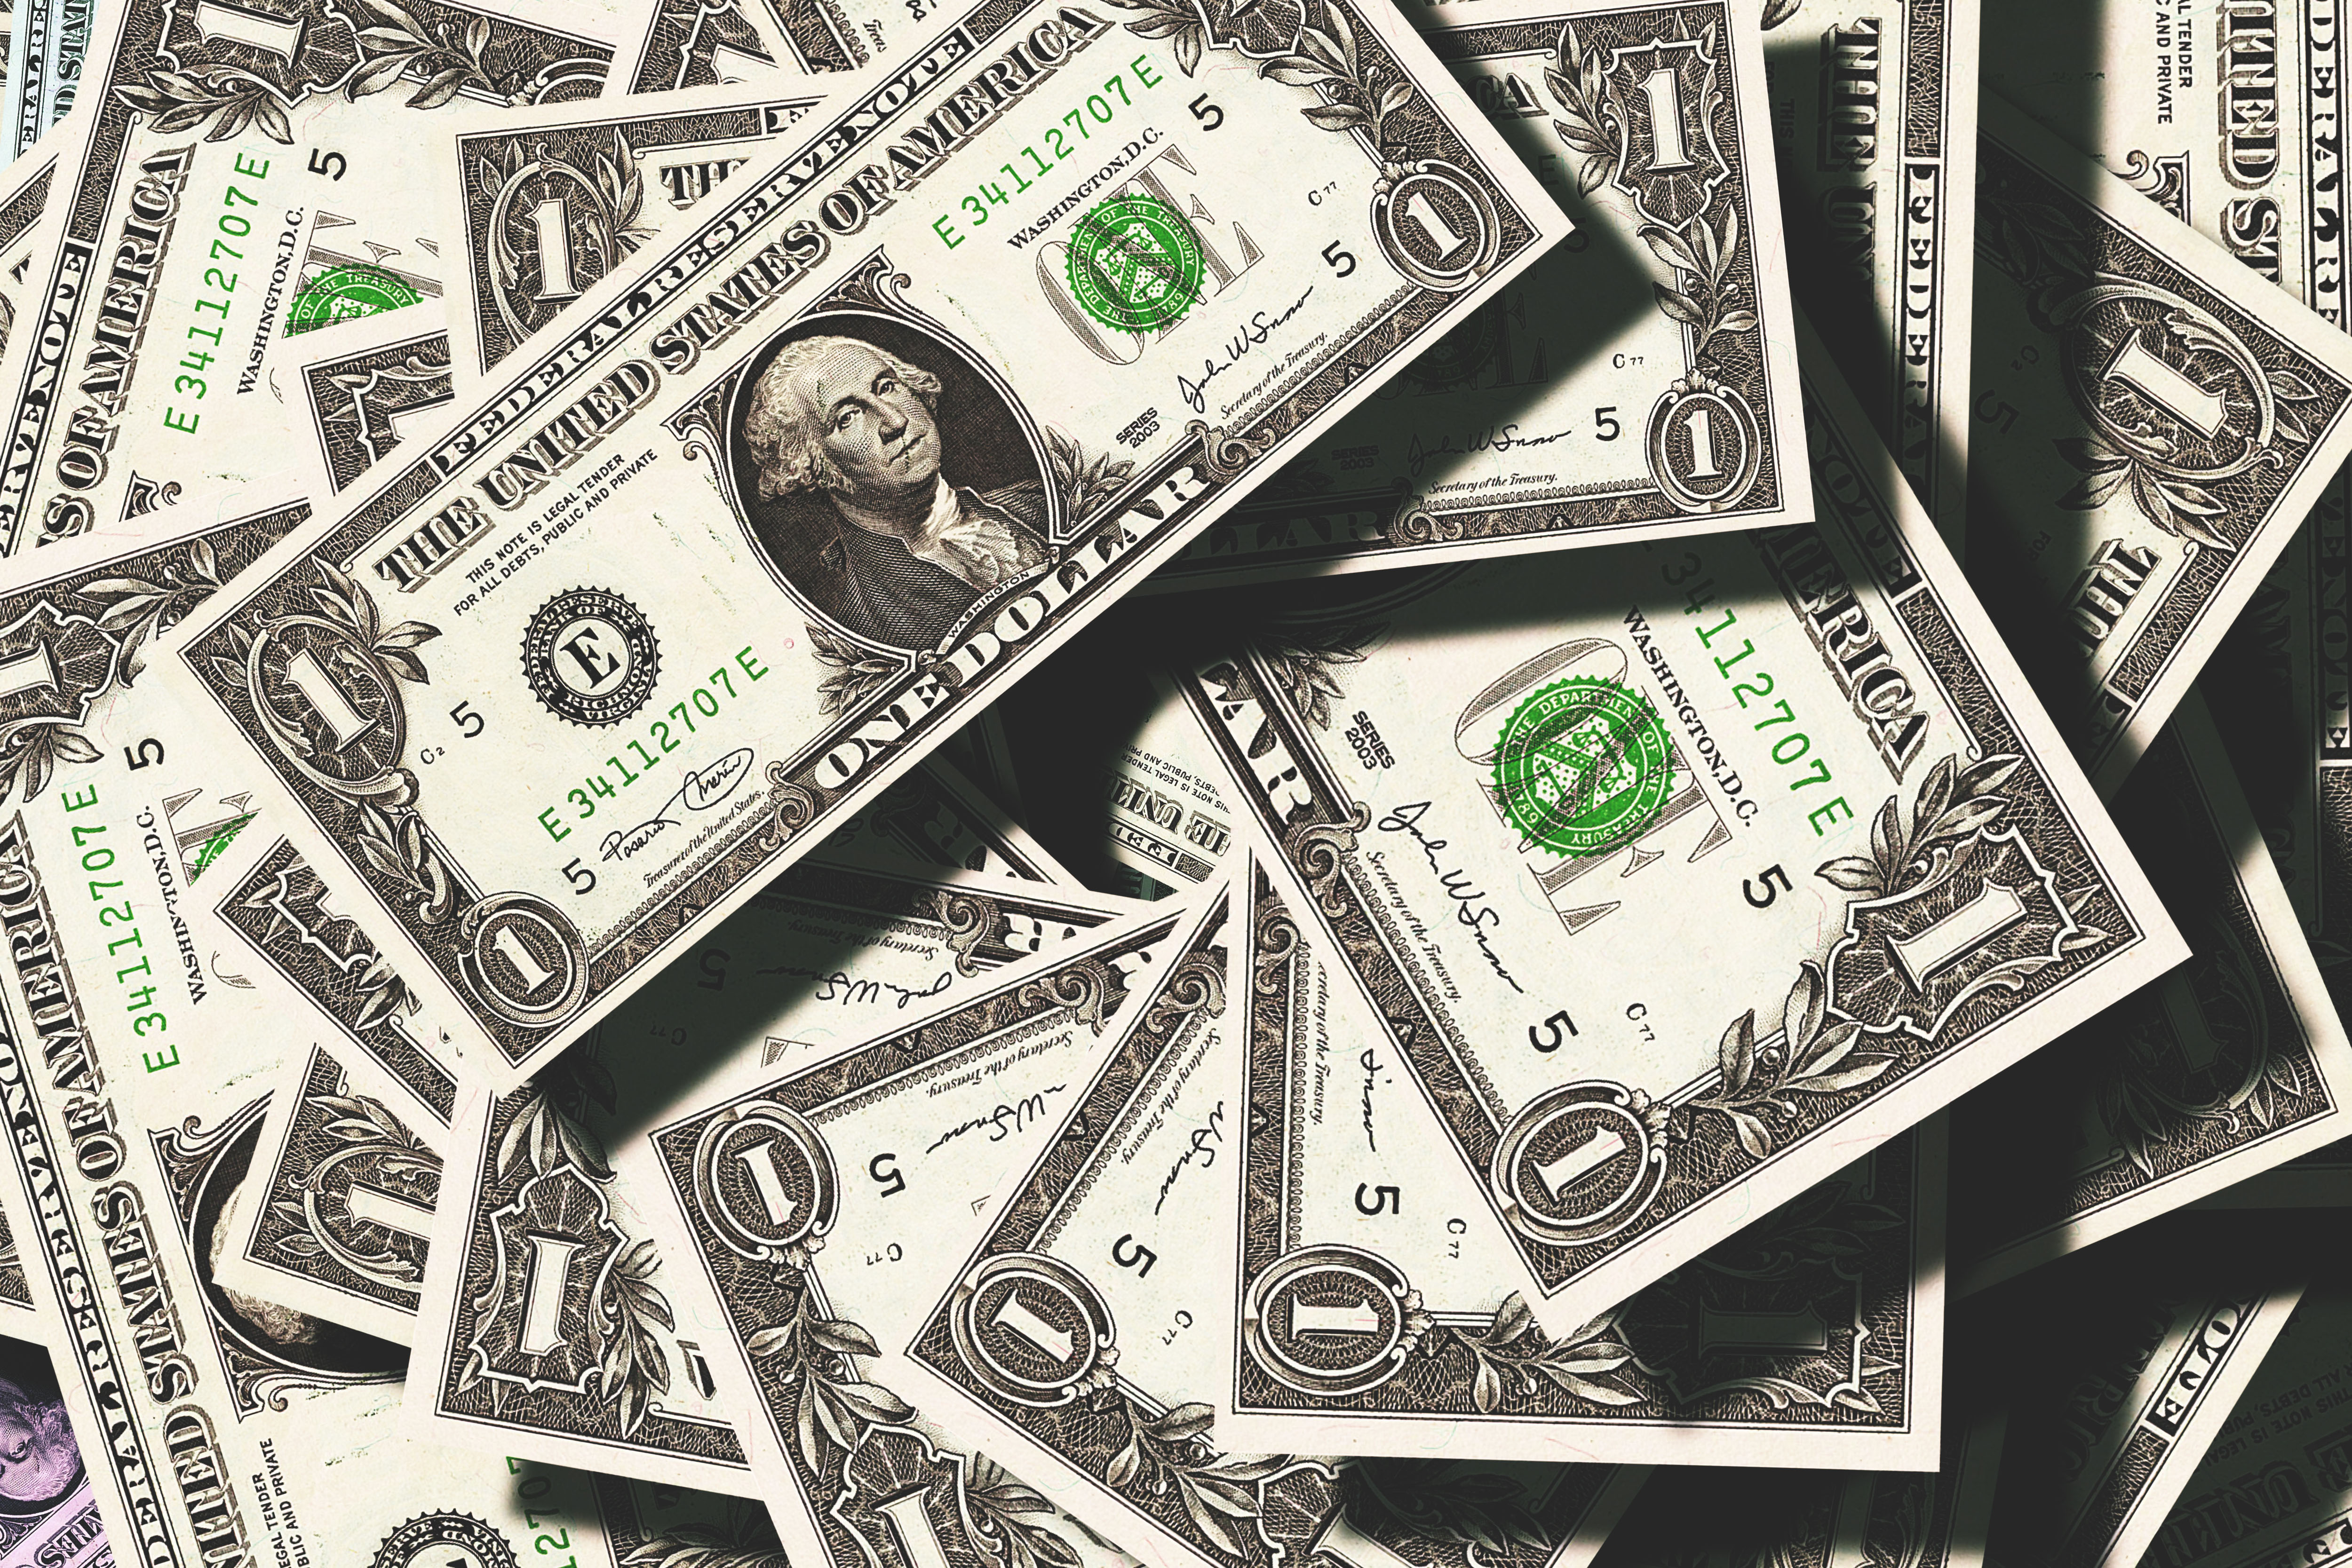
money, cash, currency, dollar, banknote, stock photography, money handling, saving, paper, illustration